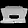
Label: Bag